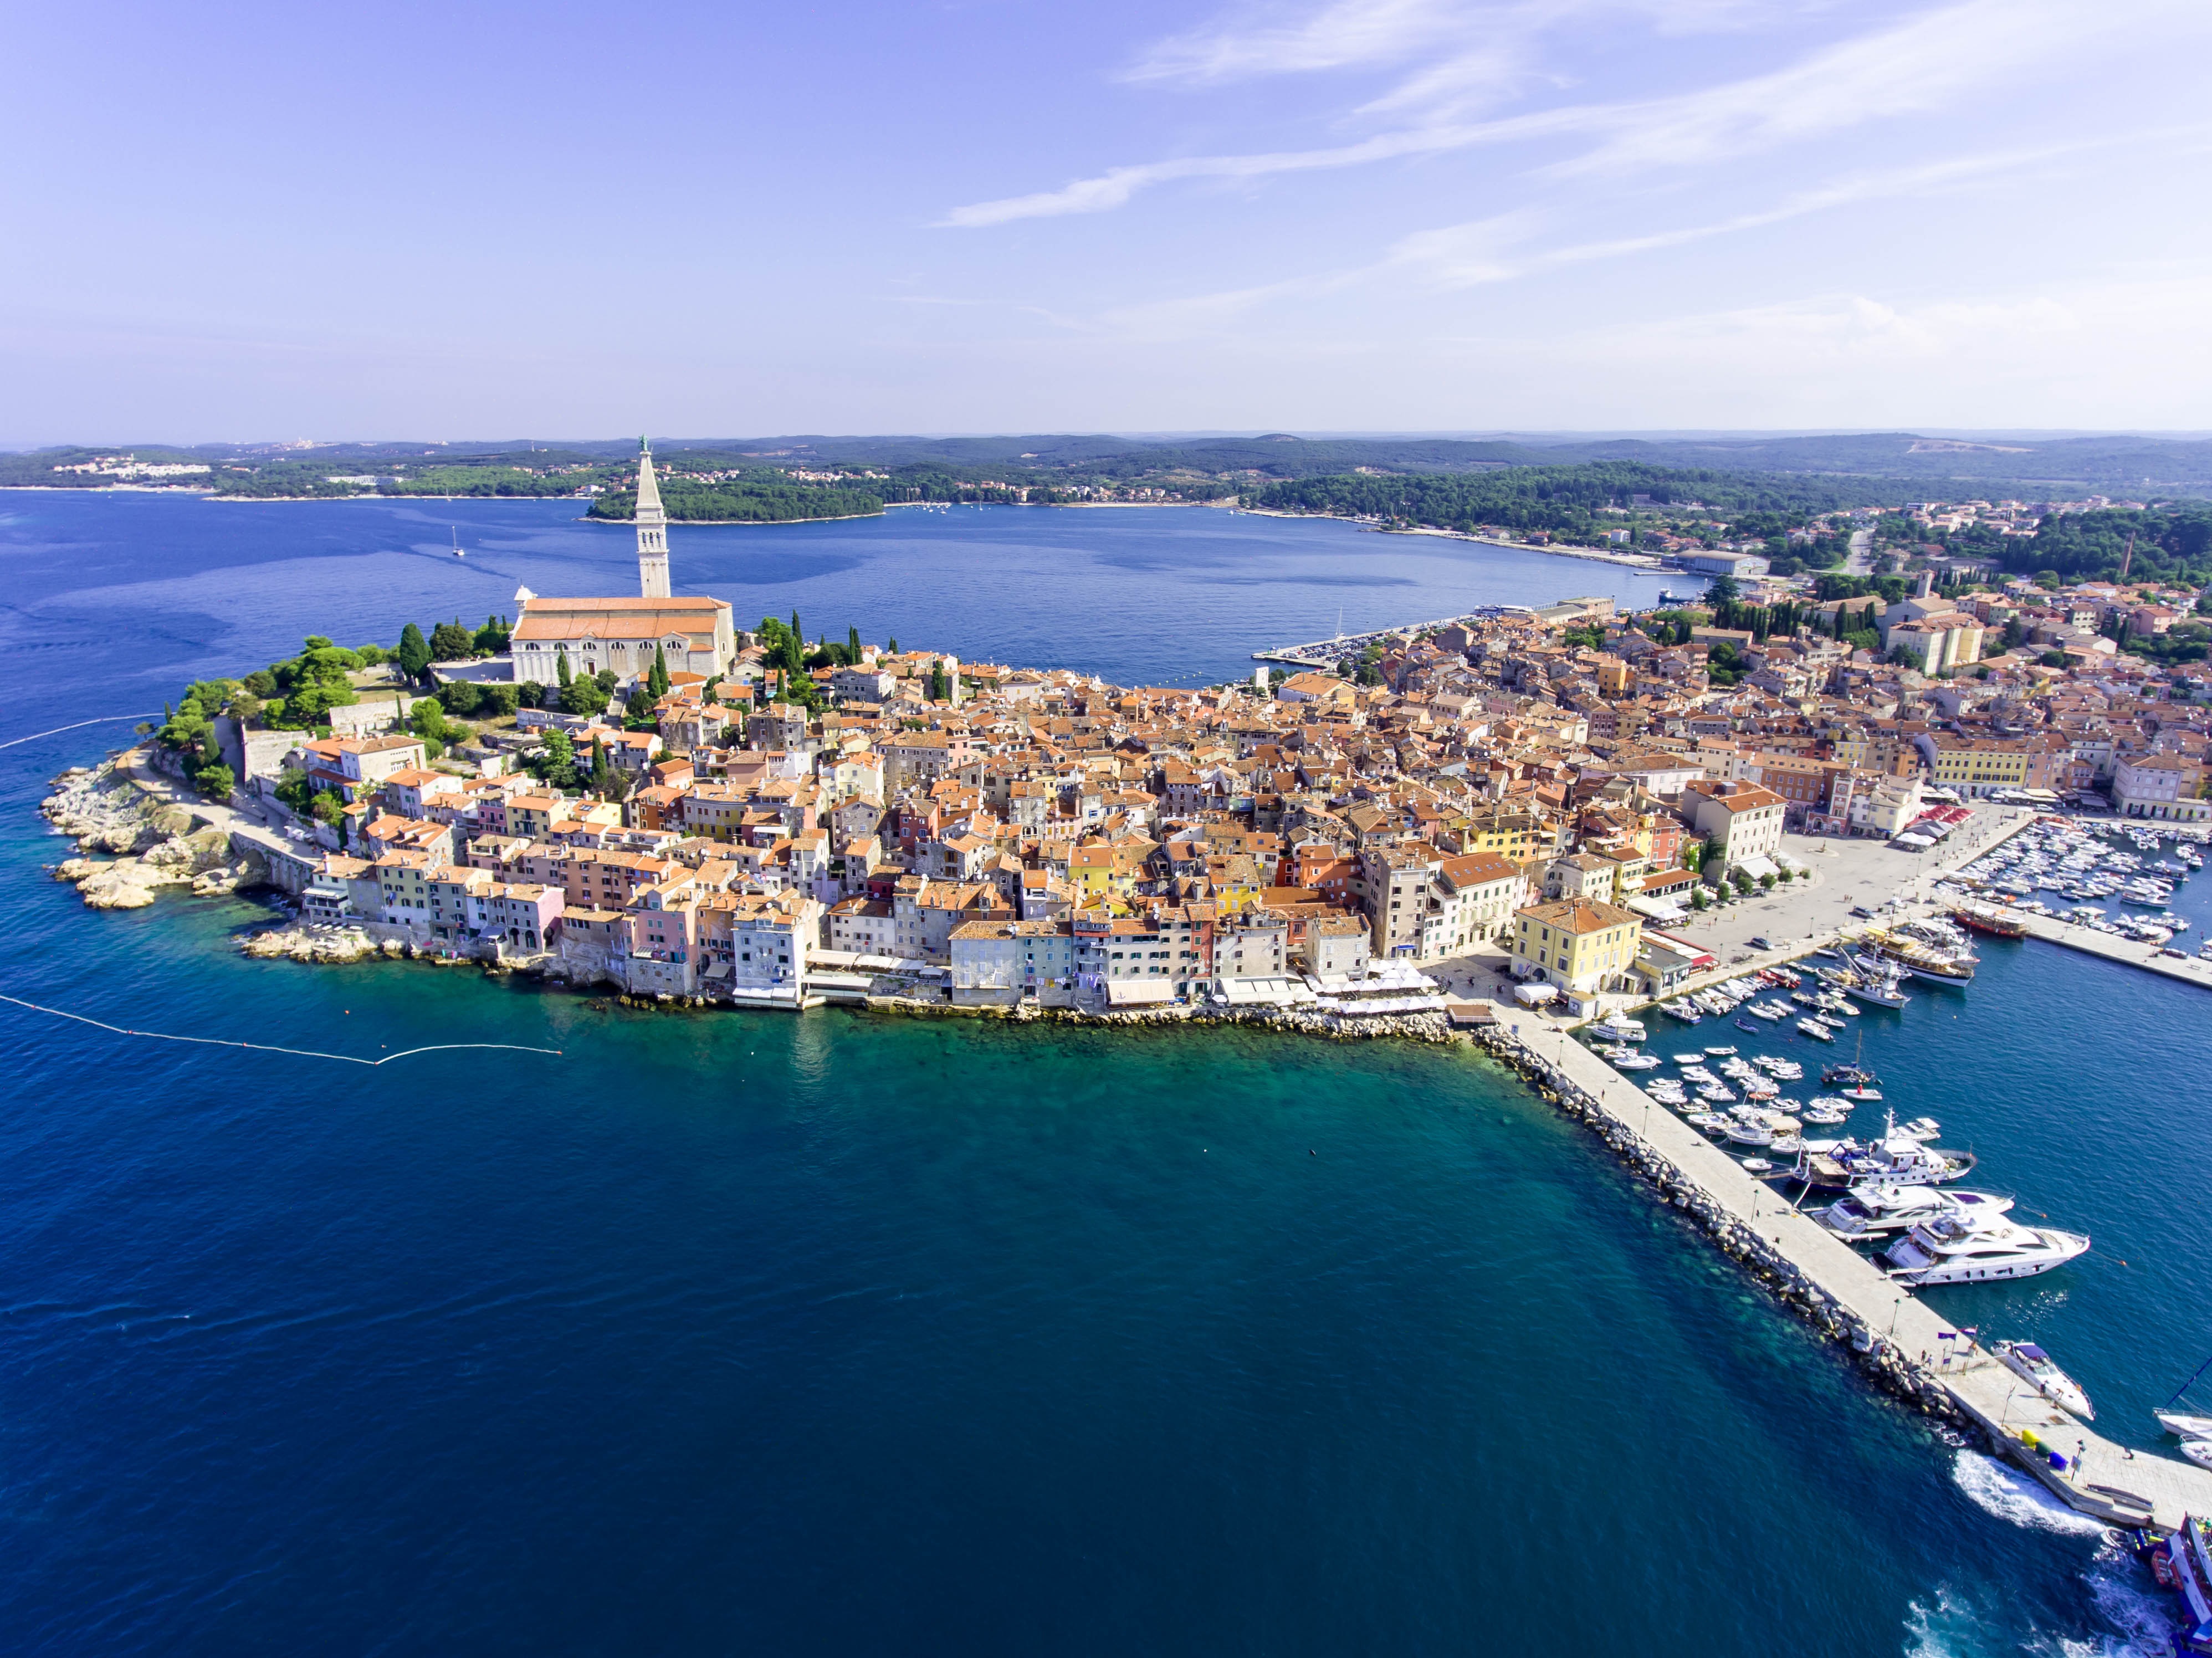
sea, coast, water, horizon, dock, sky, ship, summer, holiday, bay, harbor, marina, port, aerial view, croatia, caribbean, quiet, maritime, idyll, cape, aerial photography